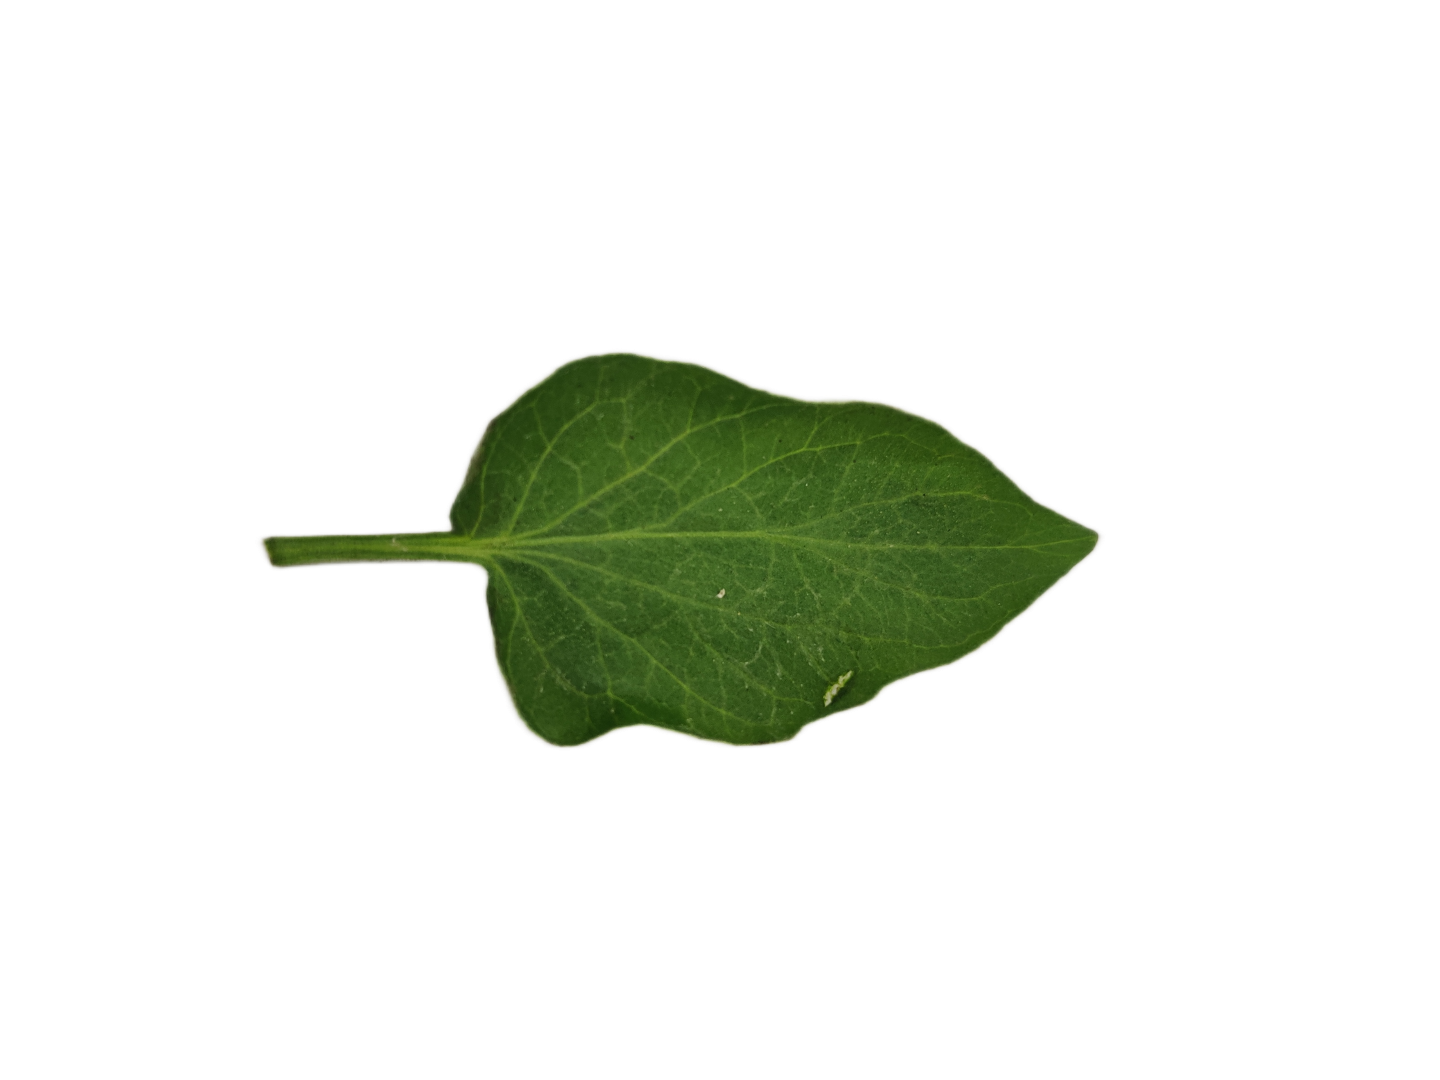
Crop: Tomato
Label: White_spot